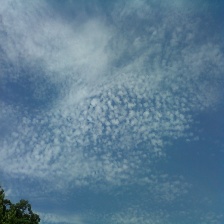
Cloud type: Cirroculumulus